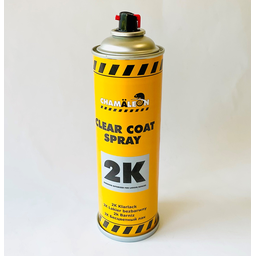
Label: metal